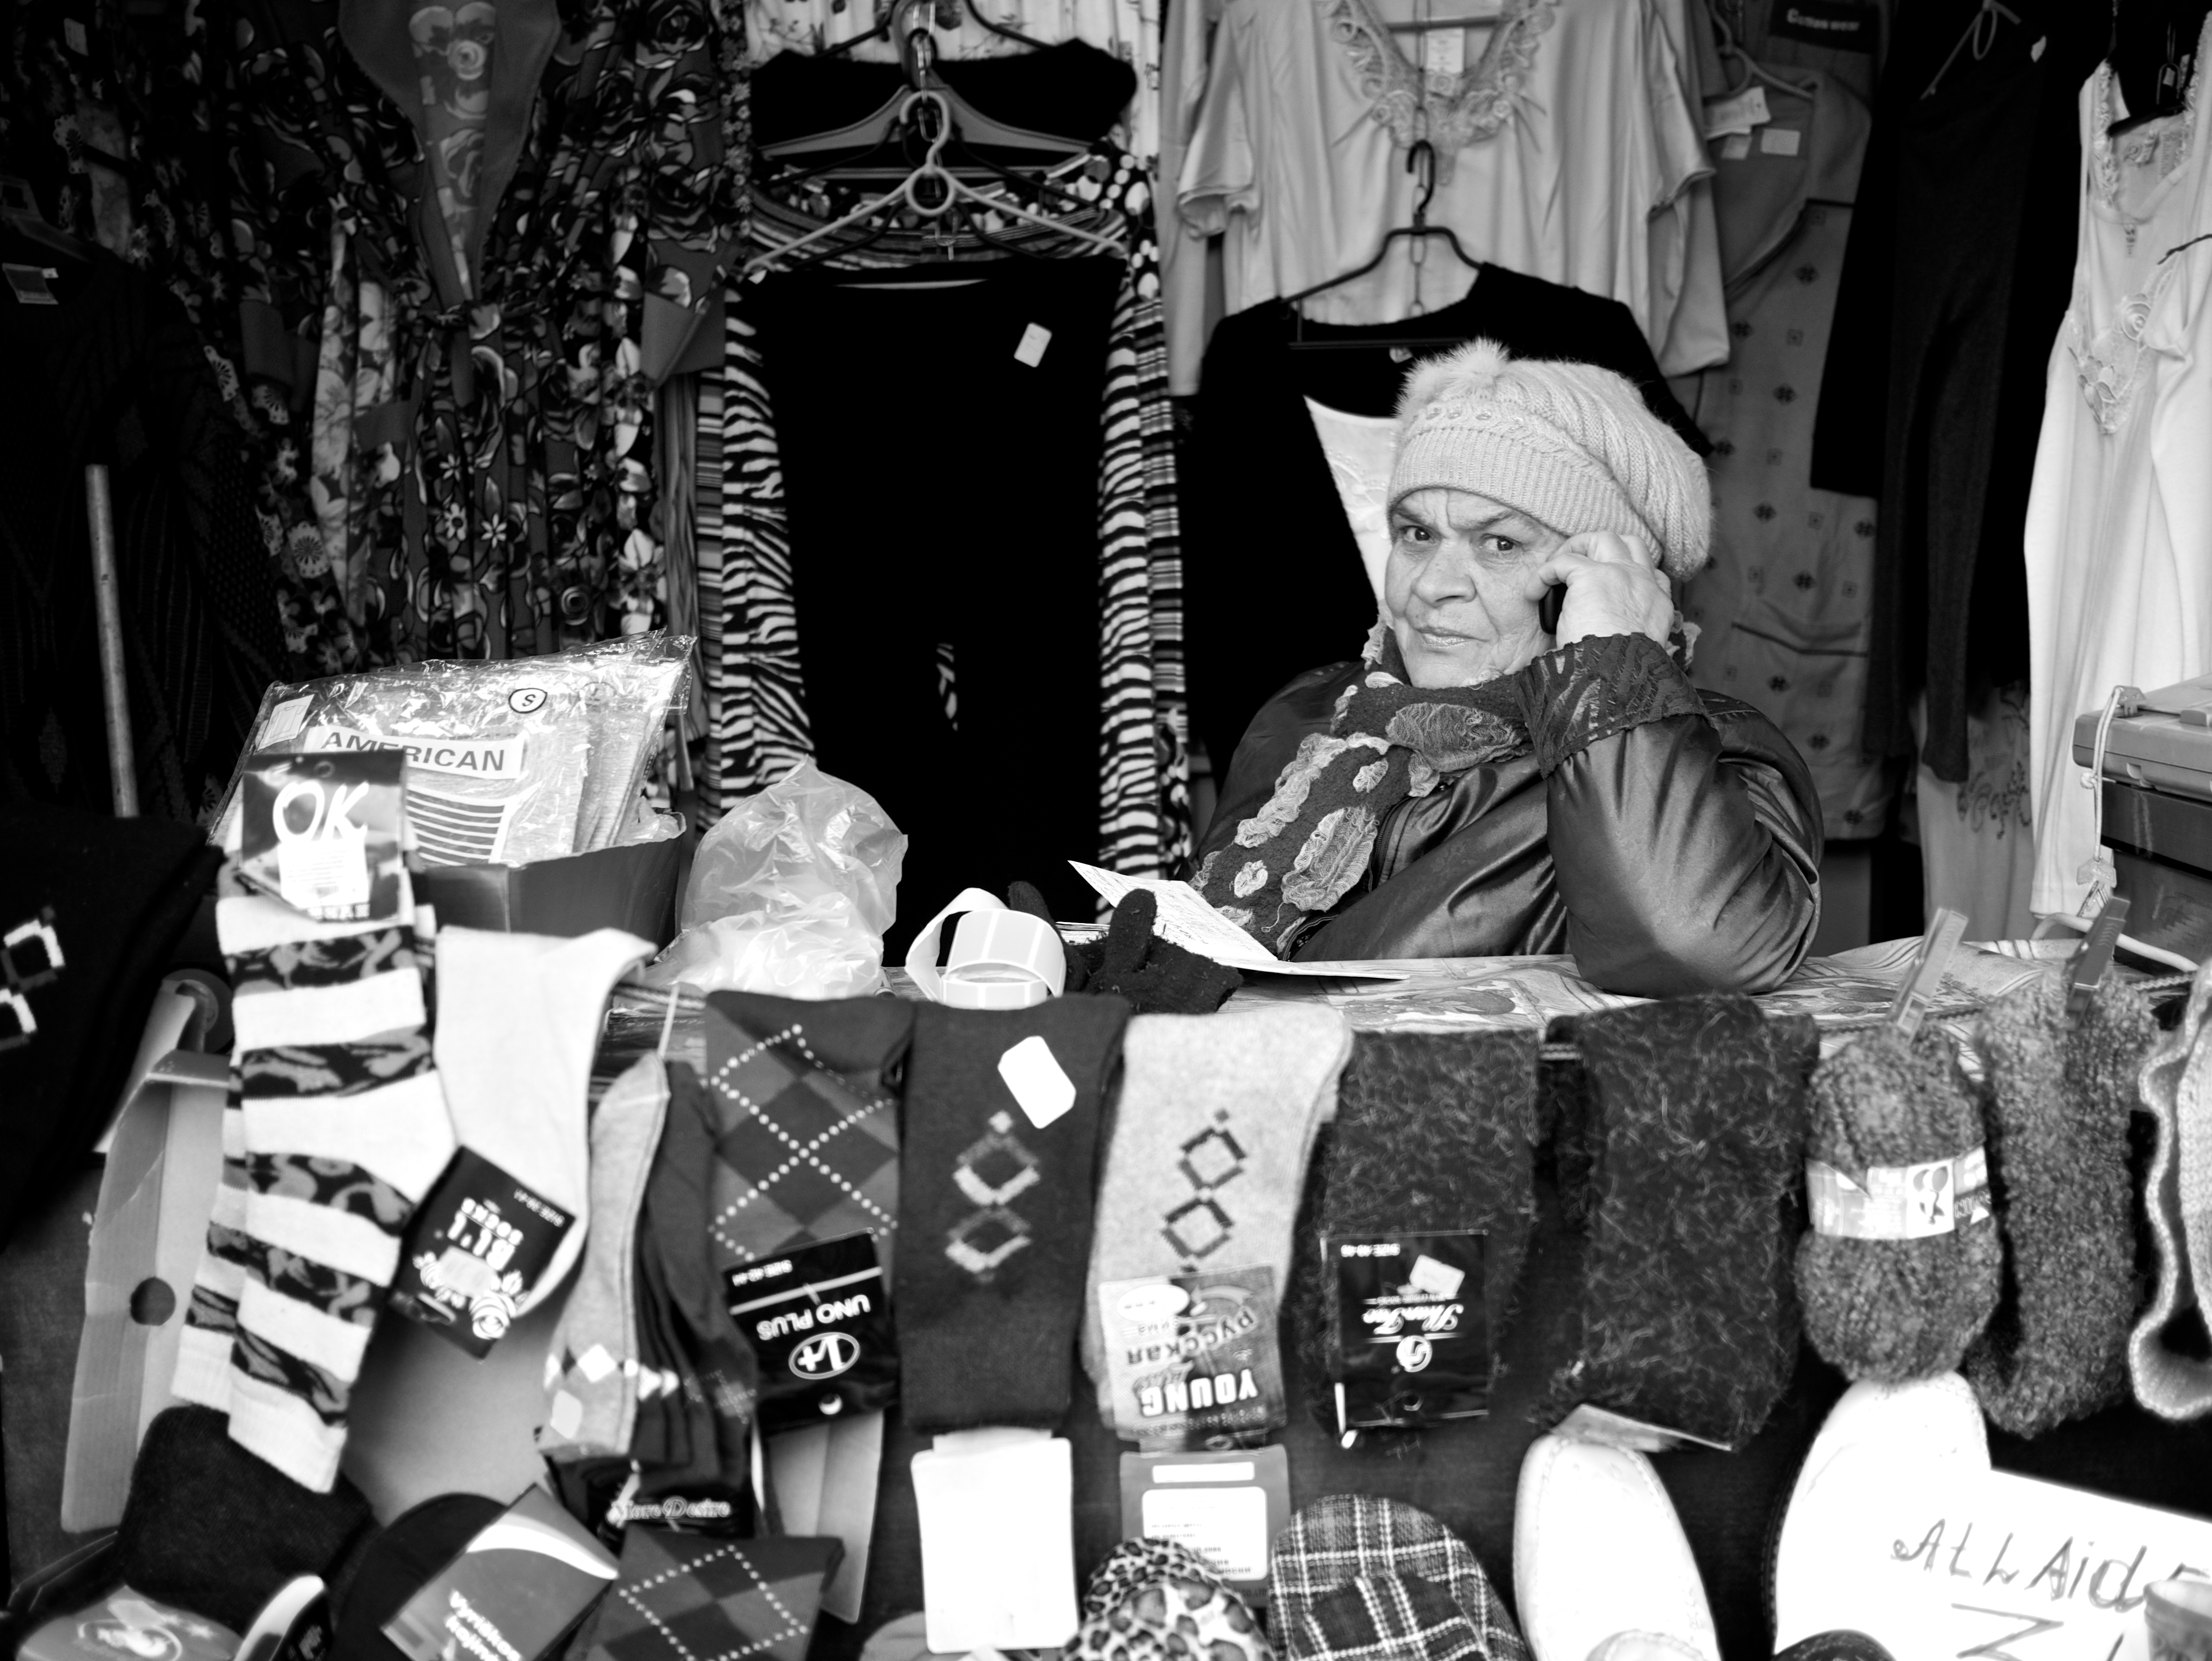
black and white, white, street, photography, ebook, training, fashion, black, monochrome, streetphotography, flickr, thomas, video, olympus, photograph, omd, fuji, leica, monochrom, leuthard, hcb, thomasleuthard, monochrome photography